2011 El Reno–Piedmont tornado

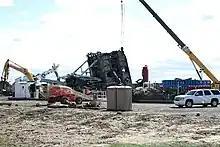
In the distance, a massive crumpled metal oil rig frame is surrounded by debris.

As the tornado moved towards I-40 to the southeast of the RaXPol radar and was peaking in intensity, it detected some of the fastest wind speeds ever measured on the planet. Interpretations slightly differ: the maximum instantaneous radial velocity sampled by the radar was originally reported as having been , measured above the ground at 4:00:26 p.m.; however, the maximum velocity was later reported as having been measured ~ "above radar level" at 4:00:39 p.m. in a 2014 paper by Bluestein et al. on the use of radar data for tornado ratings. Maximum radial velocities were also reported to have remained "greater than for several minutes." Additionally, multiple consecutive radar scans were averaged to yield an estimated 2-second average radial velocity of and an estimated 4-second average velocity of . This was reported as "likely to be an underestimate of the true 2- and 4-s average wind speeds."